Squeeze bore

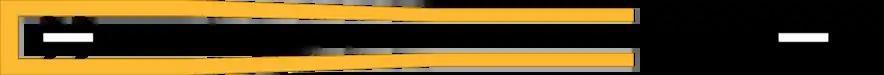
Diagram of the squeeze-bore concept

A squeeze bore utilizes the energy of the propellant to squeeze the diameter of the bullet or shell down, increasing penetration and velocity significantly. This process also means high chamber pressure and low barrel service life. For example, the service life of a squeeze bore 7.5 cm Pak 41 could be as low as 1000 rounds compared to 5000–7000 rounds for the 7.5 cm Pak 39 (L/48). The diameter of a fired shell could decrease as much as 40% from .50 caliber to .30 caliber (achieved in a version of the M2 machine gun). Rather than squeezing solid shot, this is accomplished through a hardened penetrator core (tungsten, for example) and a softer outer jacket (aluminium alloy) forming flanges or wings. This outer jacket is crushed as the projectile leaves the barrel.